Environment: real
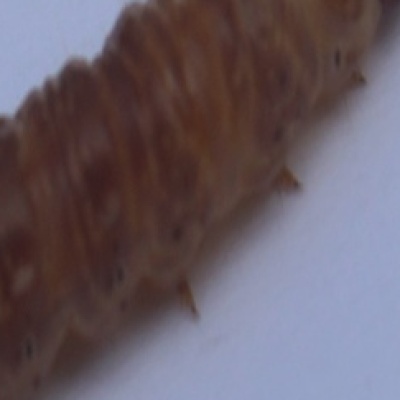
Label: fall_armyworm